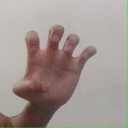
अक्षर: झ